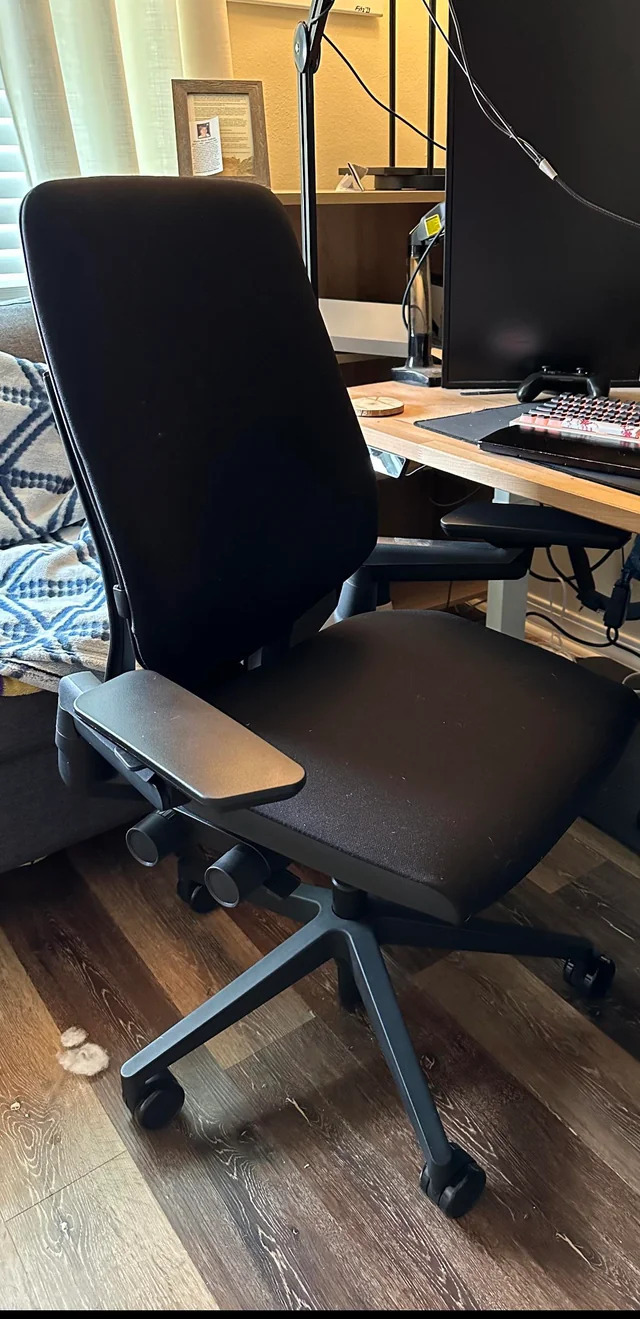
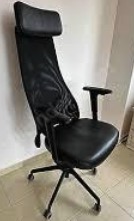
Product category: items_chair
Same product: no